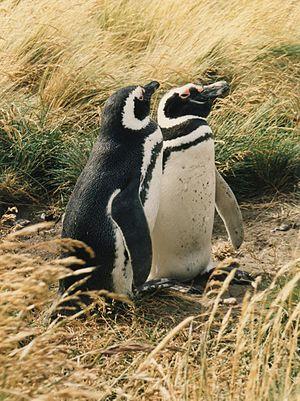
Manchots de Magellan, près de Punta Arenas, Chili